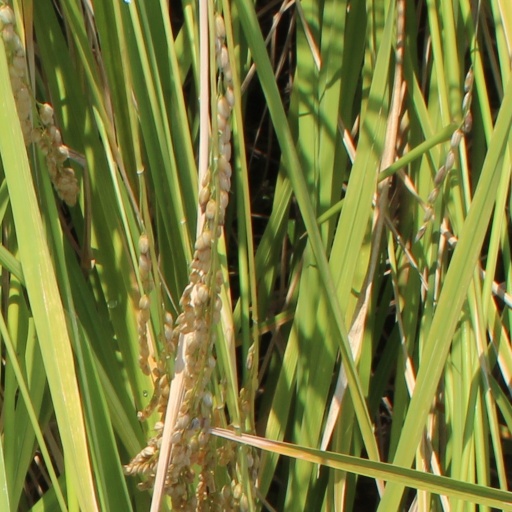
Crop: rice